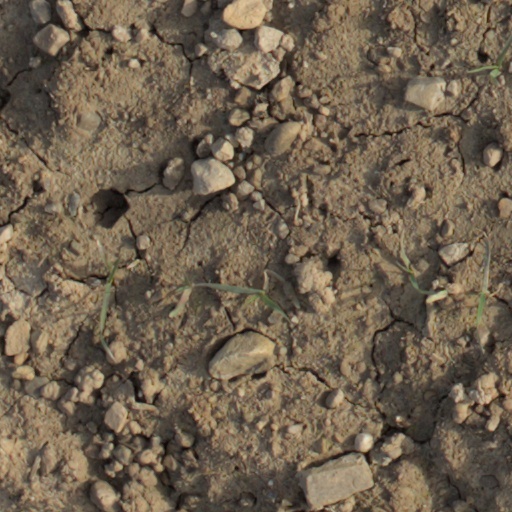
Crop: wheat